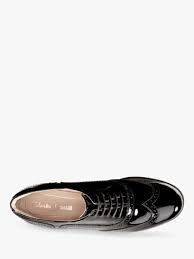
Label: Brogue